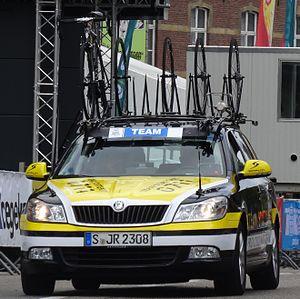
Reportage photographique réalisé le dimanche 15 juin à l'occasion du départ et de l'arrivée du Tour du Limbourg 2014 à Tongres, Belgique.
La saison 2014 de l'équipe cycliste Stuttgart est la deuxième de l'équipe mais la première en tant qu'équipe continentale.